Hairstyle

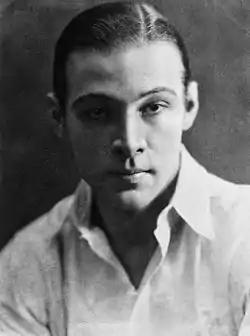
Movie star Rudolph Valentino

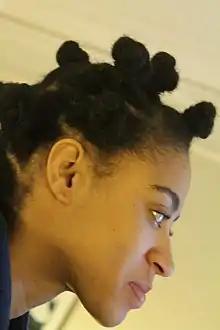
Bantu Knots

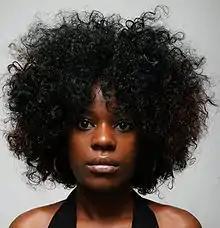
Woman wearing a loose Afro

From the 16th to the 19th century, European women's hair became more visible while their hair coverings grew smaller, with both becoming more elaborate, and with hairstyles beginning to include ornamentation such as flowers, ostrich plumes, ropes of pearls, jewels, ribbons and small crafted objects such as replicas of ships and windmills. Bound hair was felt to be symbolic of propriety: loosening one's hair was considered immodest and sexual, and sometimes was felt to have supernatural connotations. Red hair was popular, particularly in England during the reign of the red-haired Elizabeth I, and women and aristocratic men used borax, saltpeter, saffron and sulfur powder to dye their hair red, making themselves nauseated and giving themselves headaches and nosebleeds. During this period in Spain and Latin cultures, women wore lace mantillas, often worn over a high comb, and in Buenos Aires, there developed a fashion for extremely large tortoise-shell hair combs called peinetón, which could measure up to three feet in height and width, and which are said by historians to have reflected the growing influence of France, rather than Spain, upon Argentinians.